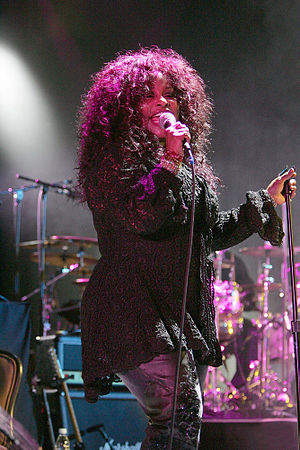
Chaka Khan
Chaka Khan, kunstnernavnet for Yvette Marie Stevens, er en amerikansk sanger og sangskriver, der i 1970'erne blev kendt som forgrundsfigur i funkbandet Rufus. Hun skabte sig sideløbende med medlemskabet af gruppen en solokarriere fra slutningen af årtiet, og hun fik en række hits med sange som "I'm Every Woman" og "I Feel for You" samt Rufus-sangen "Tell Me Something Good".